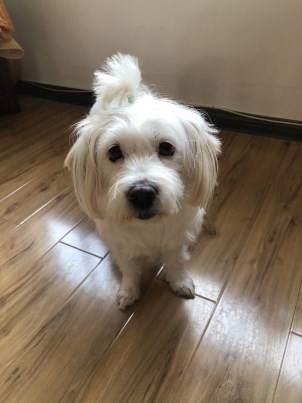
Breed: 3336-n000121-chinese_rural_dog